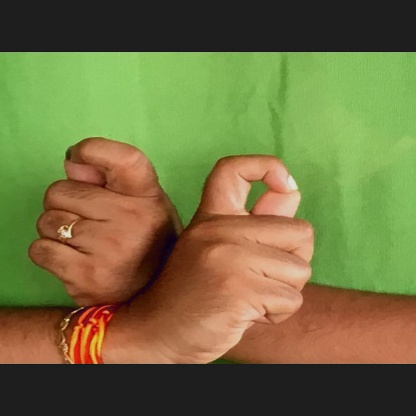
Mudra: Berunda